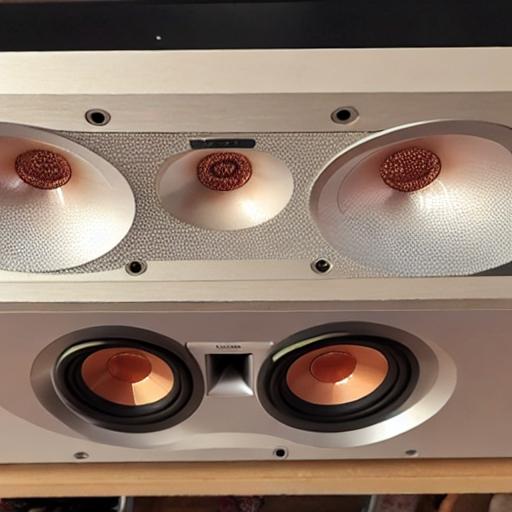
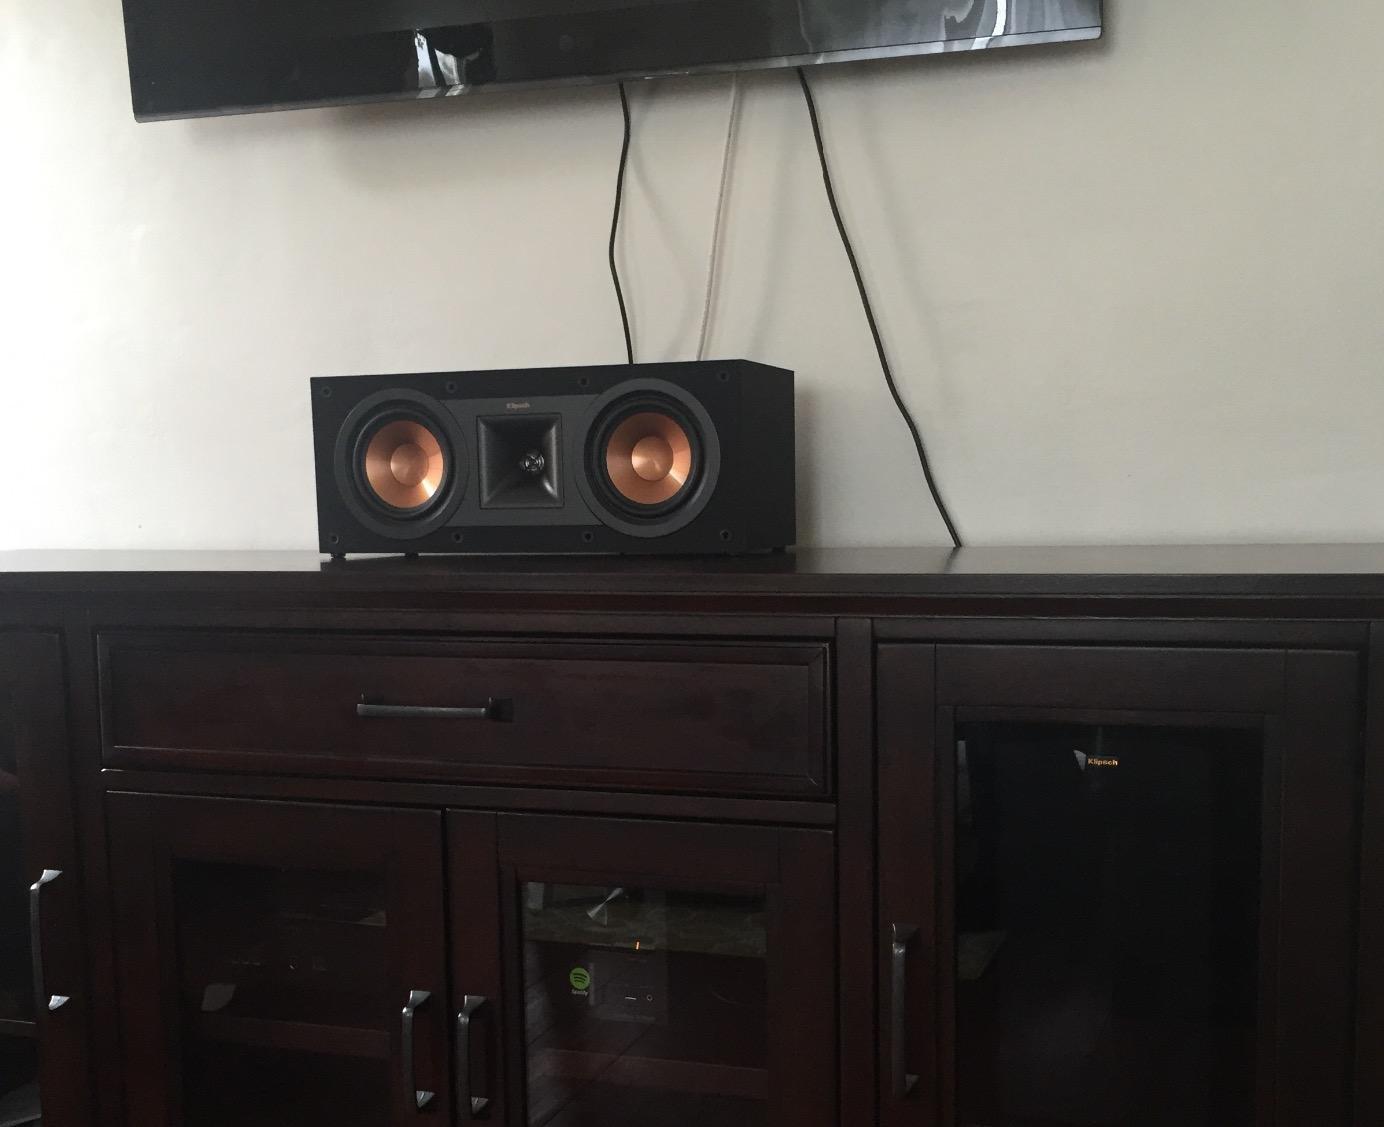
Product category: speaker
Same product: no